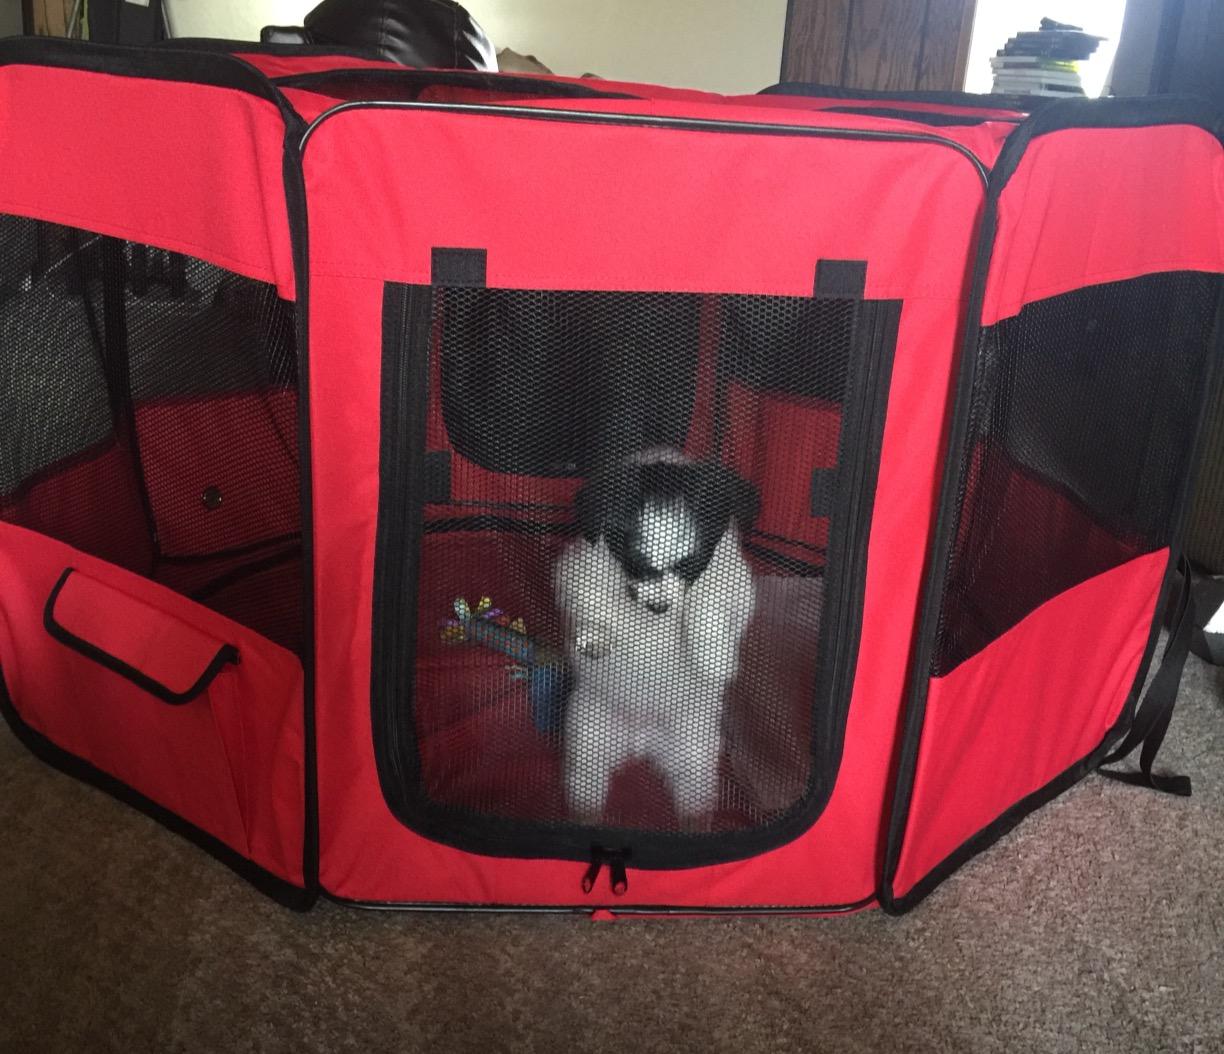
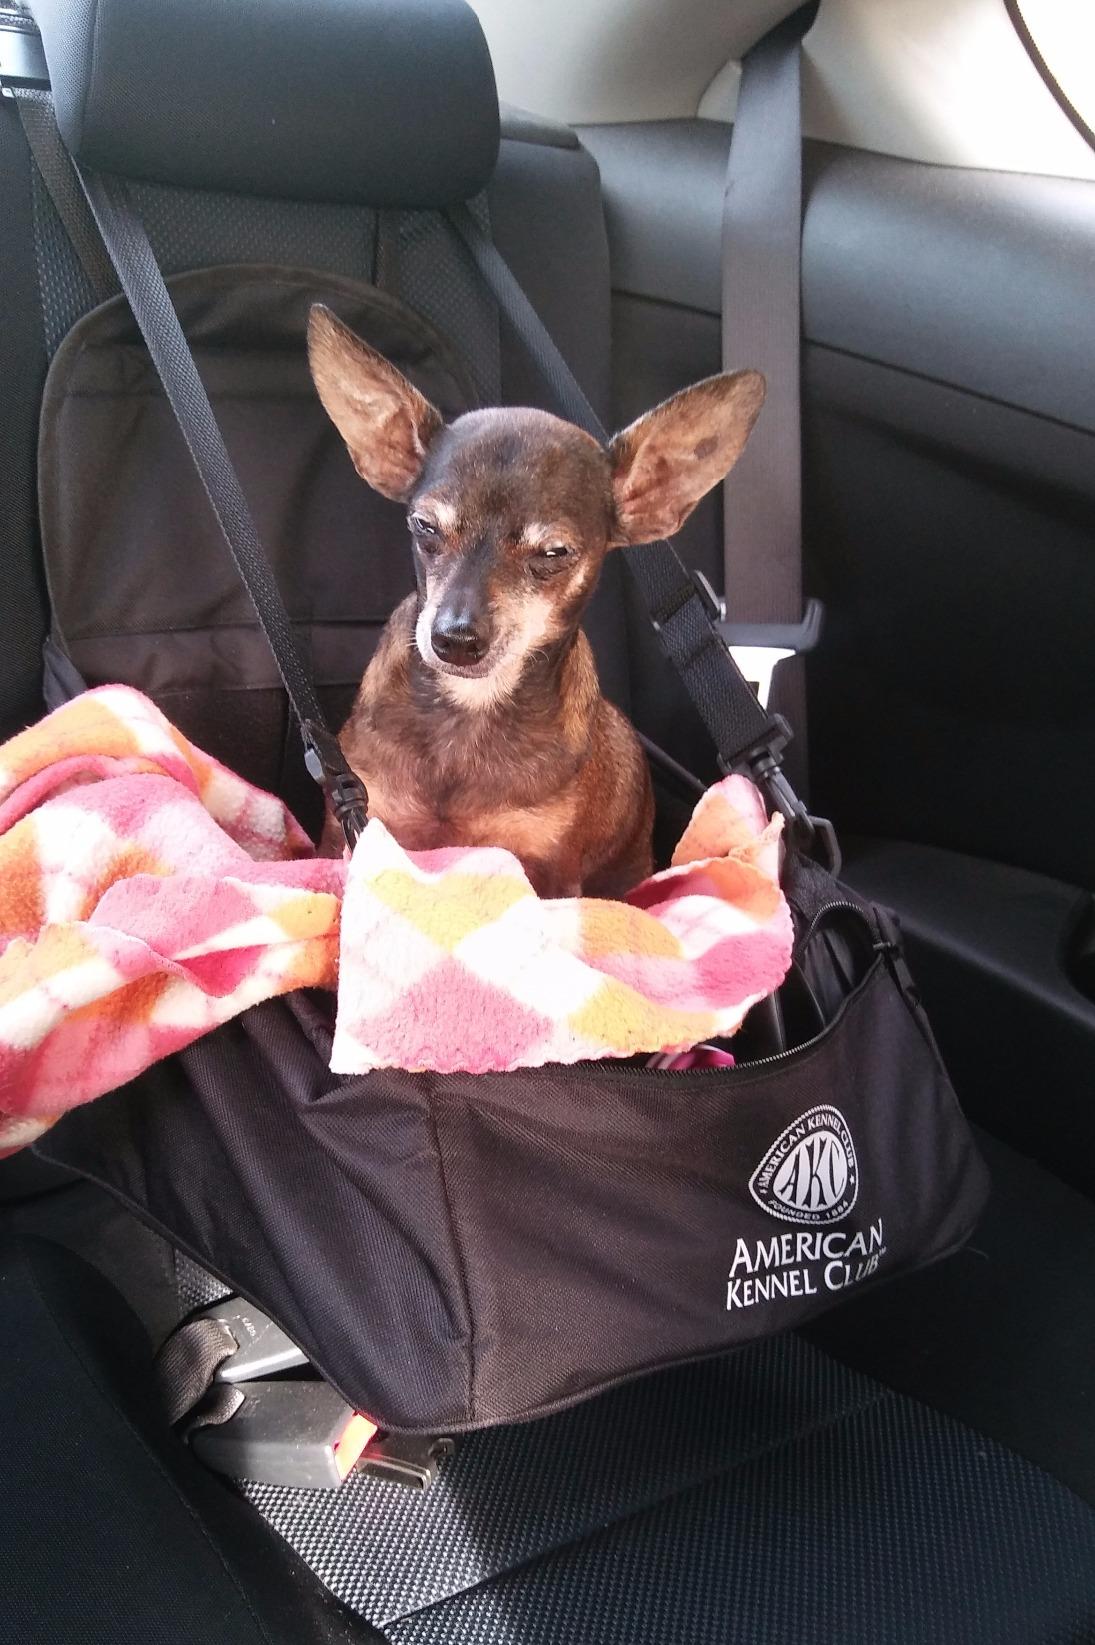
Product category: items_kennel
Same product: no